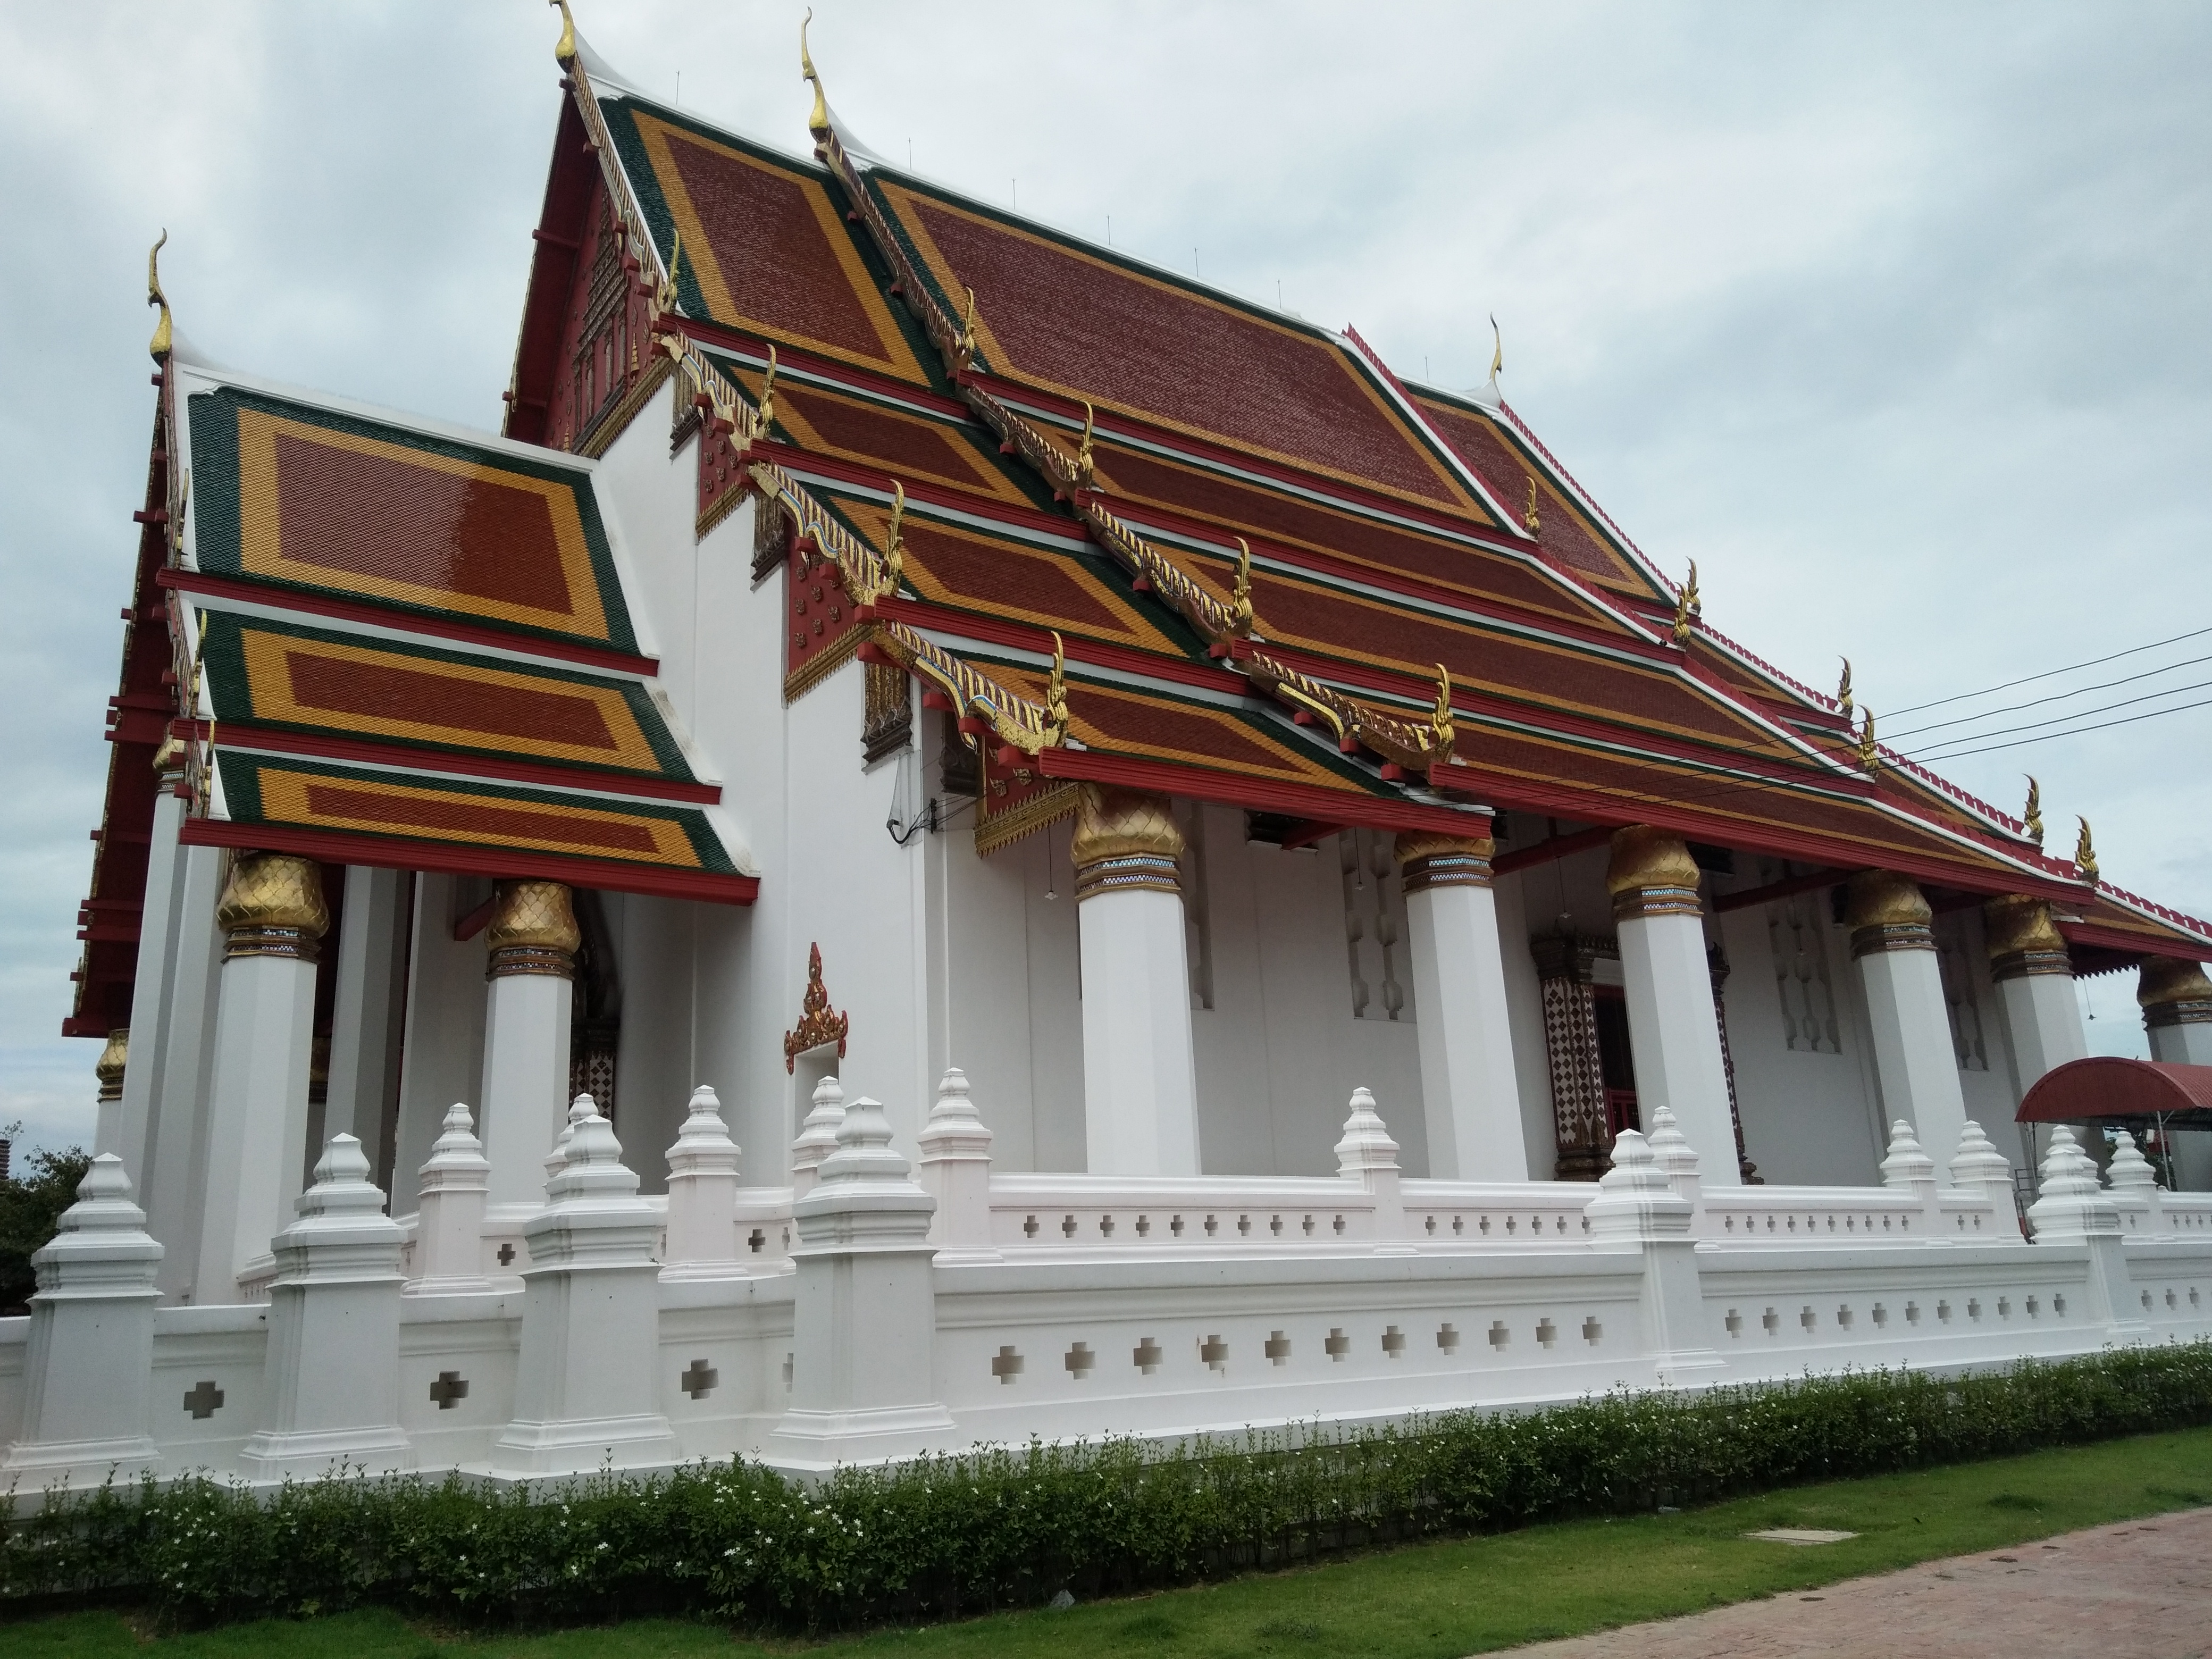
house, place of worship, temple, landmark, building, chinese architecture, architecture, wat, historic site, shrine, facade, japanese architecture, tourist attraction